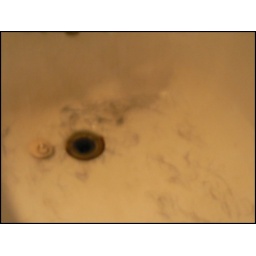
cat hair in the tub